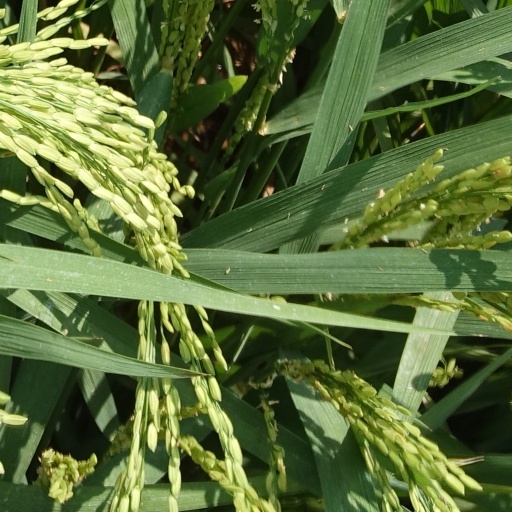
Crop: rice